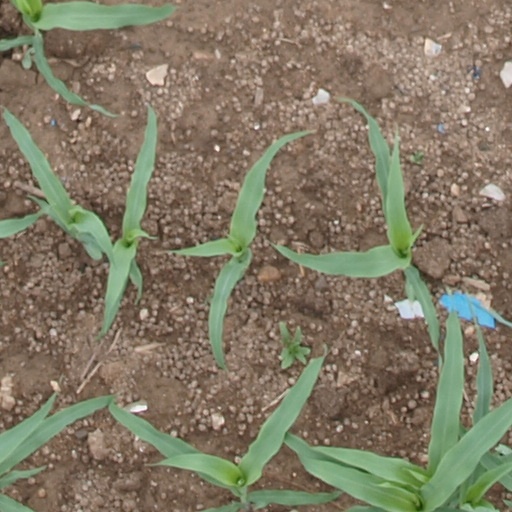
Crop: maize; corn